Rehabilitation trial of Joan of Arc

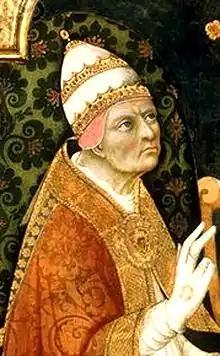
Pope Callixtus III was instrumental in ordering the retrial of Joan of Arc in 1455 after receiving a petition from her family.

The execution of Joan of Arc for heresy occurred in Rouen on 30 May 1431. This created a political liability for Charles VII. Joan had played a major role in his consecration as the king of France. Her condemnation implied that this had been achieved through the actions of a heretic. Prior to 1449, a full reexamination of Joan's trial was not possible, because Rouen, where the documents of Joan's trial were kept, was still held by the English. The town did not fall into Charles VII's hands until November 1449.